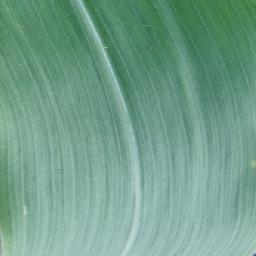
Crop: corn
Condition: (maize)_healthy